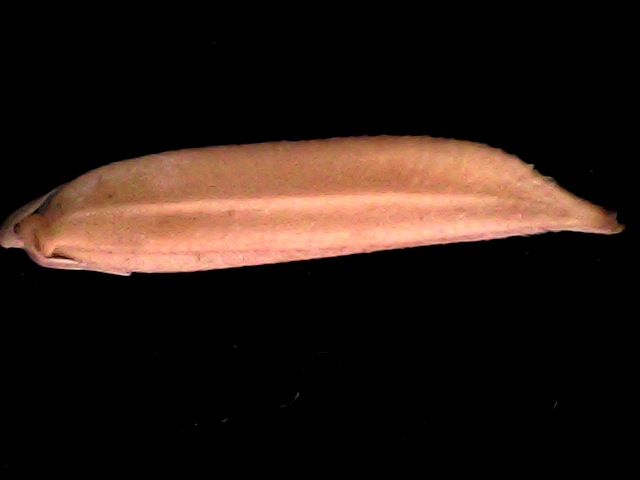
Rice variety: BD70